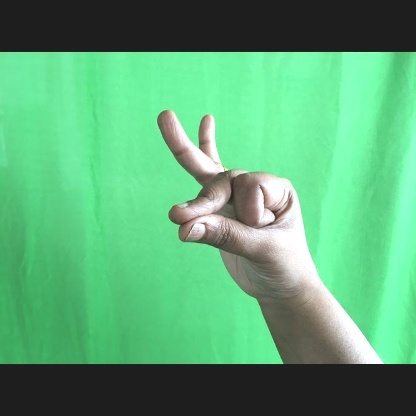
Mudra: Bramaram